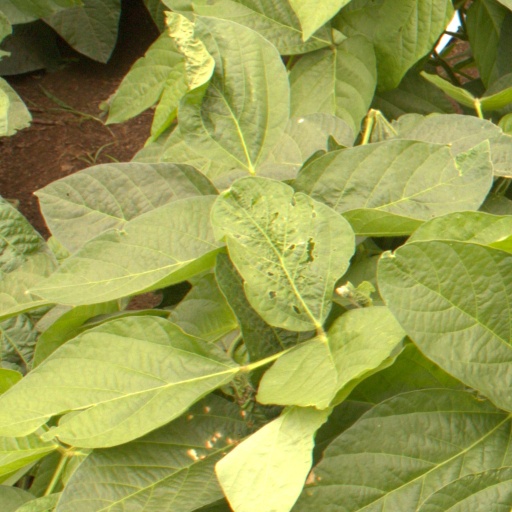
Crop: soybean